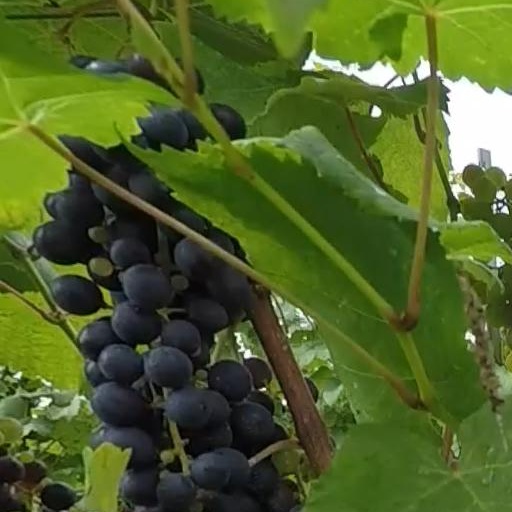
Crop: grape